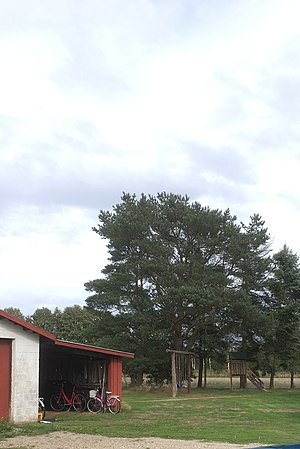
Bangsbofyrren
Bangsbofyrren set fra syd-sydvest. Bemærk, at træet står på privat grund.
Bangsbofyrren, som står på Læsø, regnes for at være det sidste, levende individ af skovfyrrens oprindelige, danske population.
Bangsbofyrren er navnet på det fyrretræ, der anses for at være det sidste, overlevende af den oprindelige, danske population. Træet står på privat grund ved Bangsbogårde, en lokalitet i Hals Sogn på Læsø, og det er endnu i god, fysisk stand. Træet er i dag fredet.